Sytten

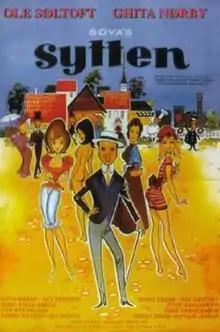
Cover of the Danish DVD

Sytten (English title: Eric Soya's "17") is a 1965 Danish coming-of-age sex comedy directed by Annelise Meineche and starring Ole Søltoft and Ghita Nørby. Søltoft plays a 17-year-old high school student who discovers the youthful excesses of sexual desire during his summer vacation in 1913. Based upon the semi-autobiographical 1953 novel by Carl Erik Soya, Sytten was a financial success for the Palladium Film company and ushered in a wave of erotic films such as the "Bedside"-films and "Zodiac"-films, most of which starred Søltoft.